Faust, Part Two

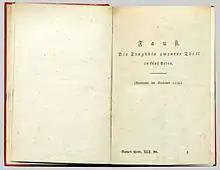
First edition

Faust: The Second Part of the Tragedy is the second part of the tragic play "Faust" by Johann Wolfgang von Goethe. It was published in 1832, the year of Goethe's death.